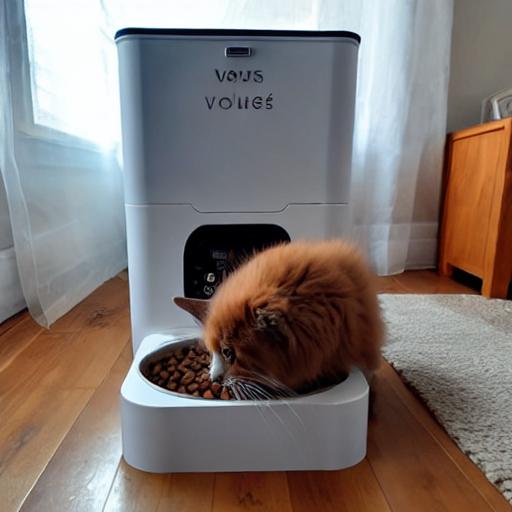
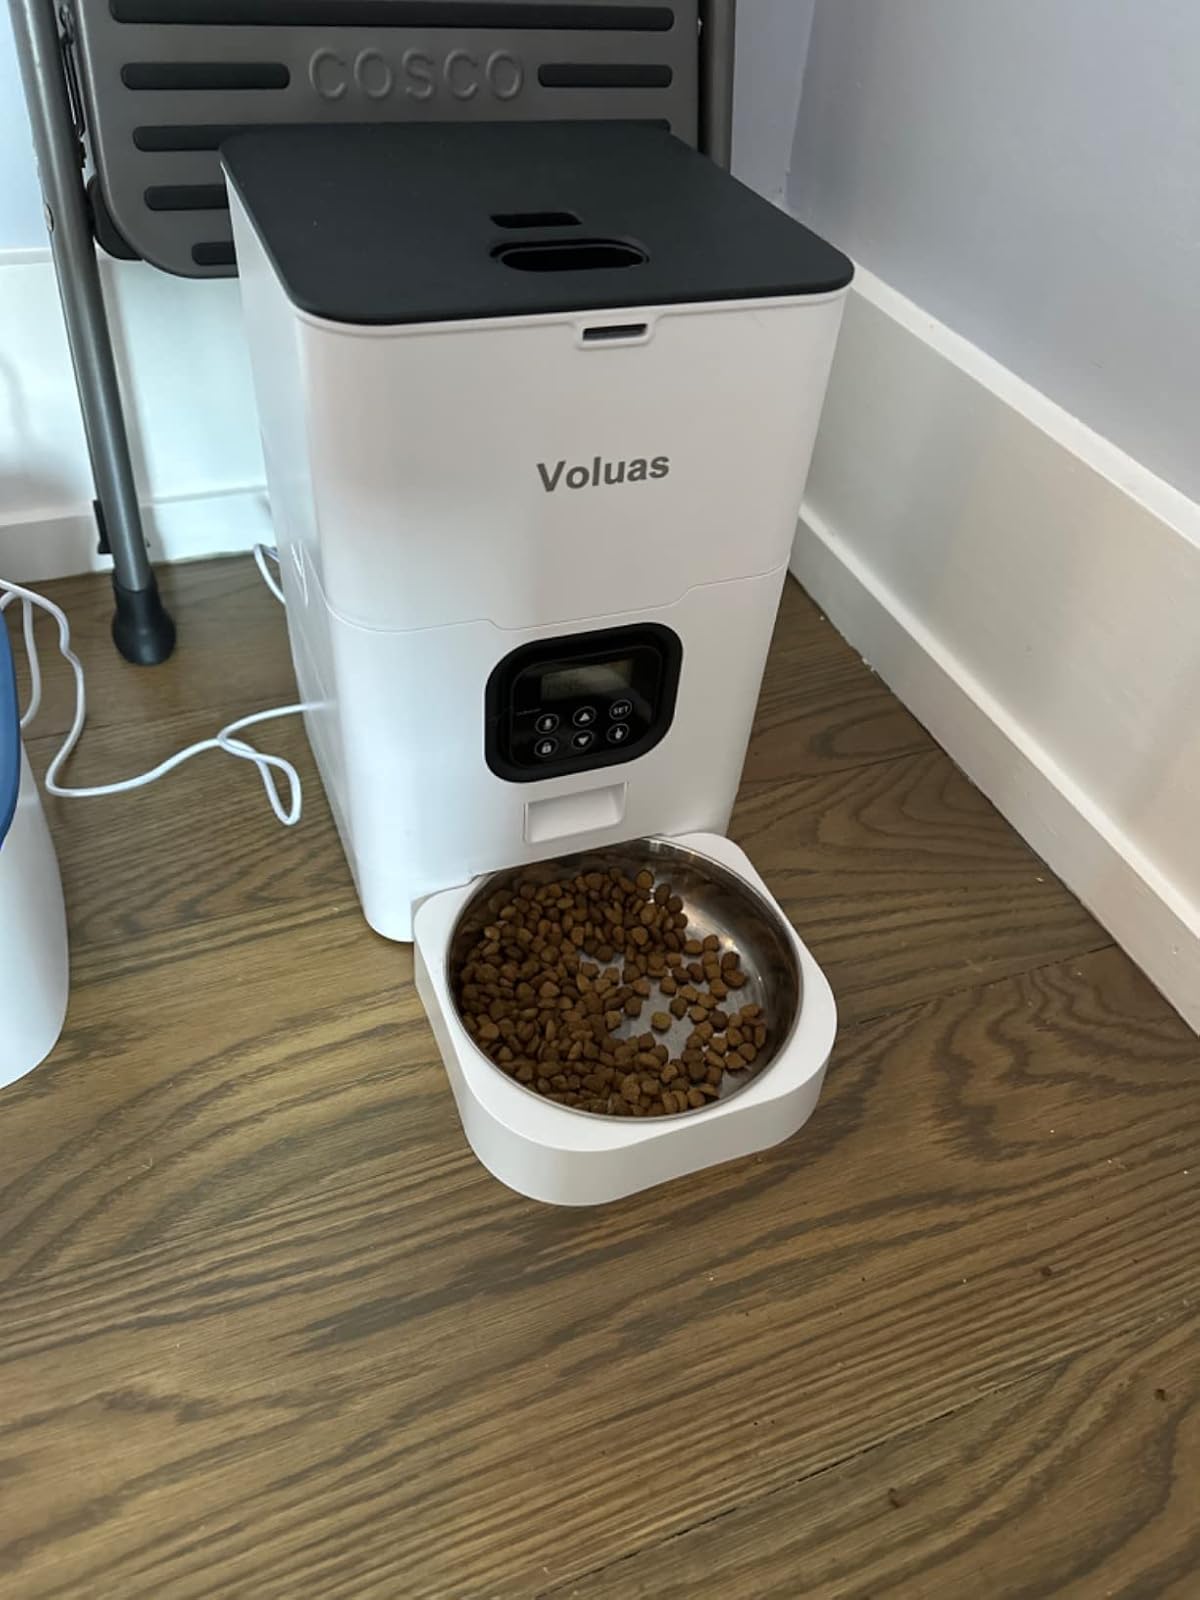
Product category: items_feeder
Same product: no